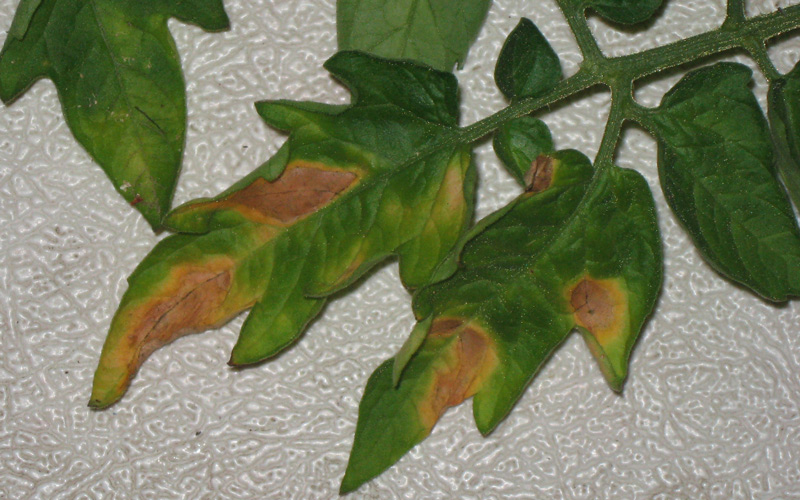
Labels: Potato leaf early blight, Potato leaf early blight